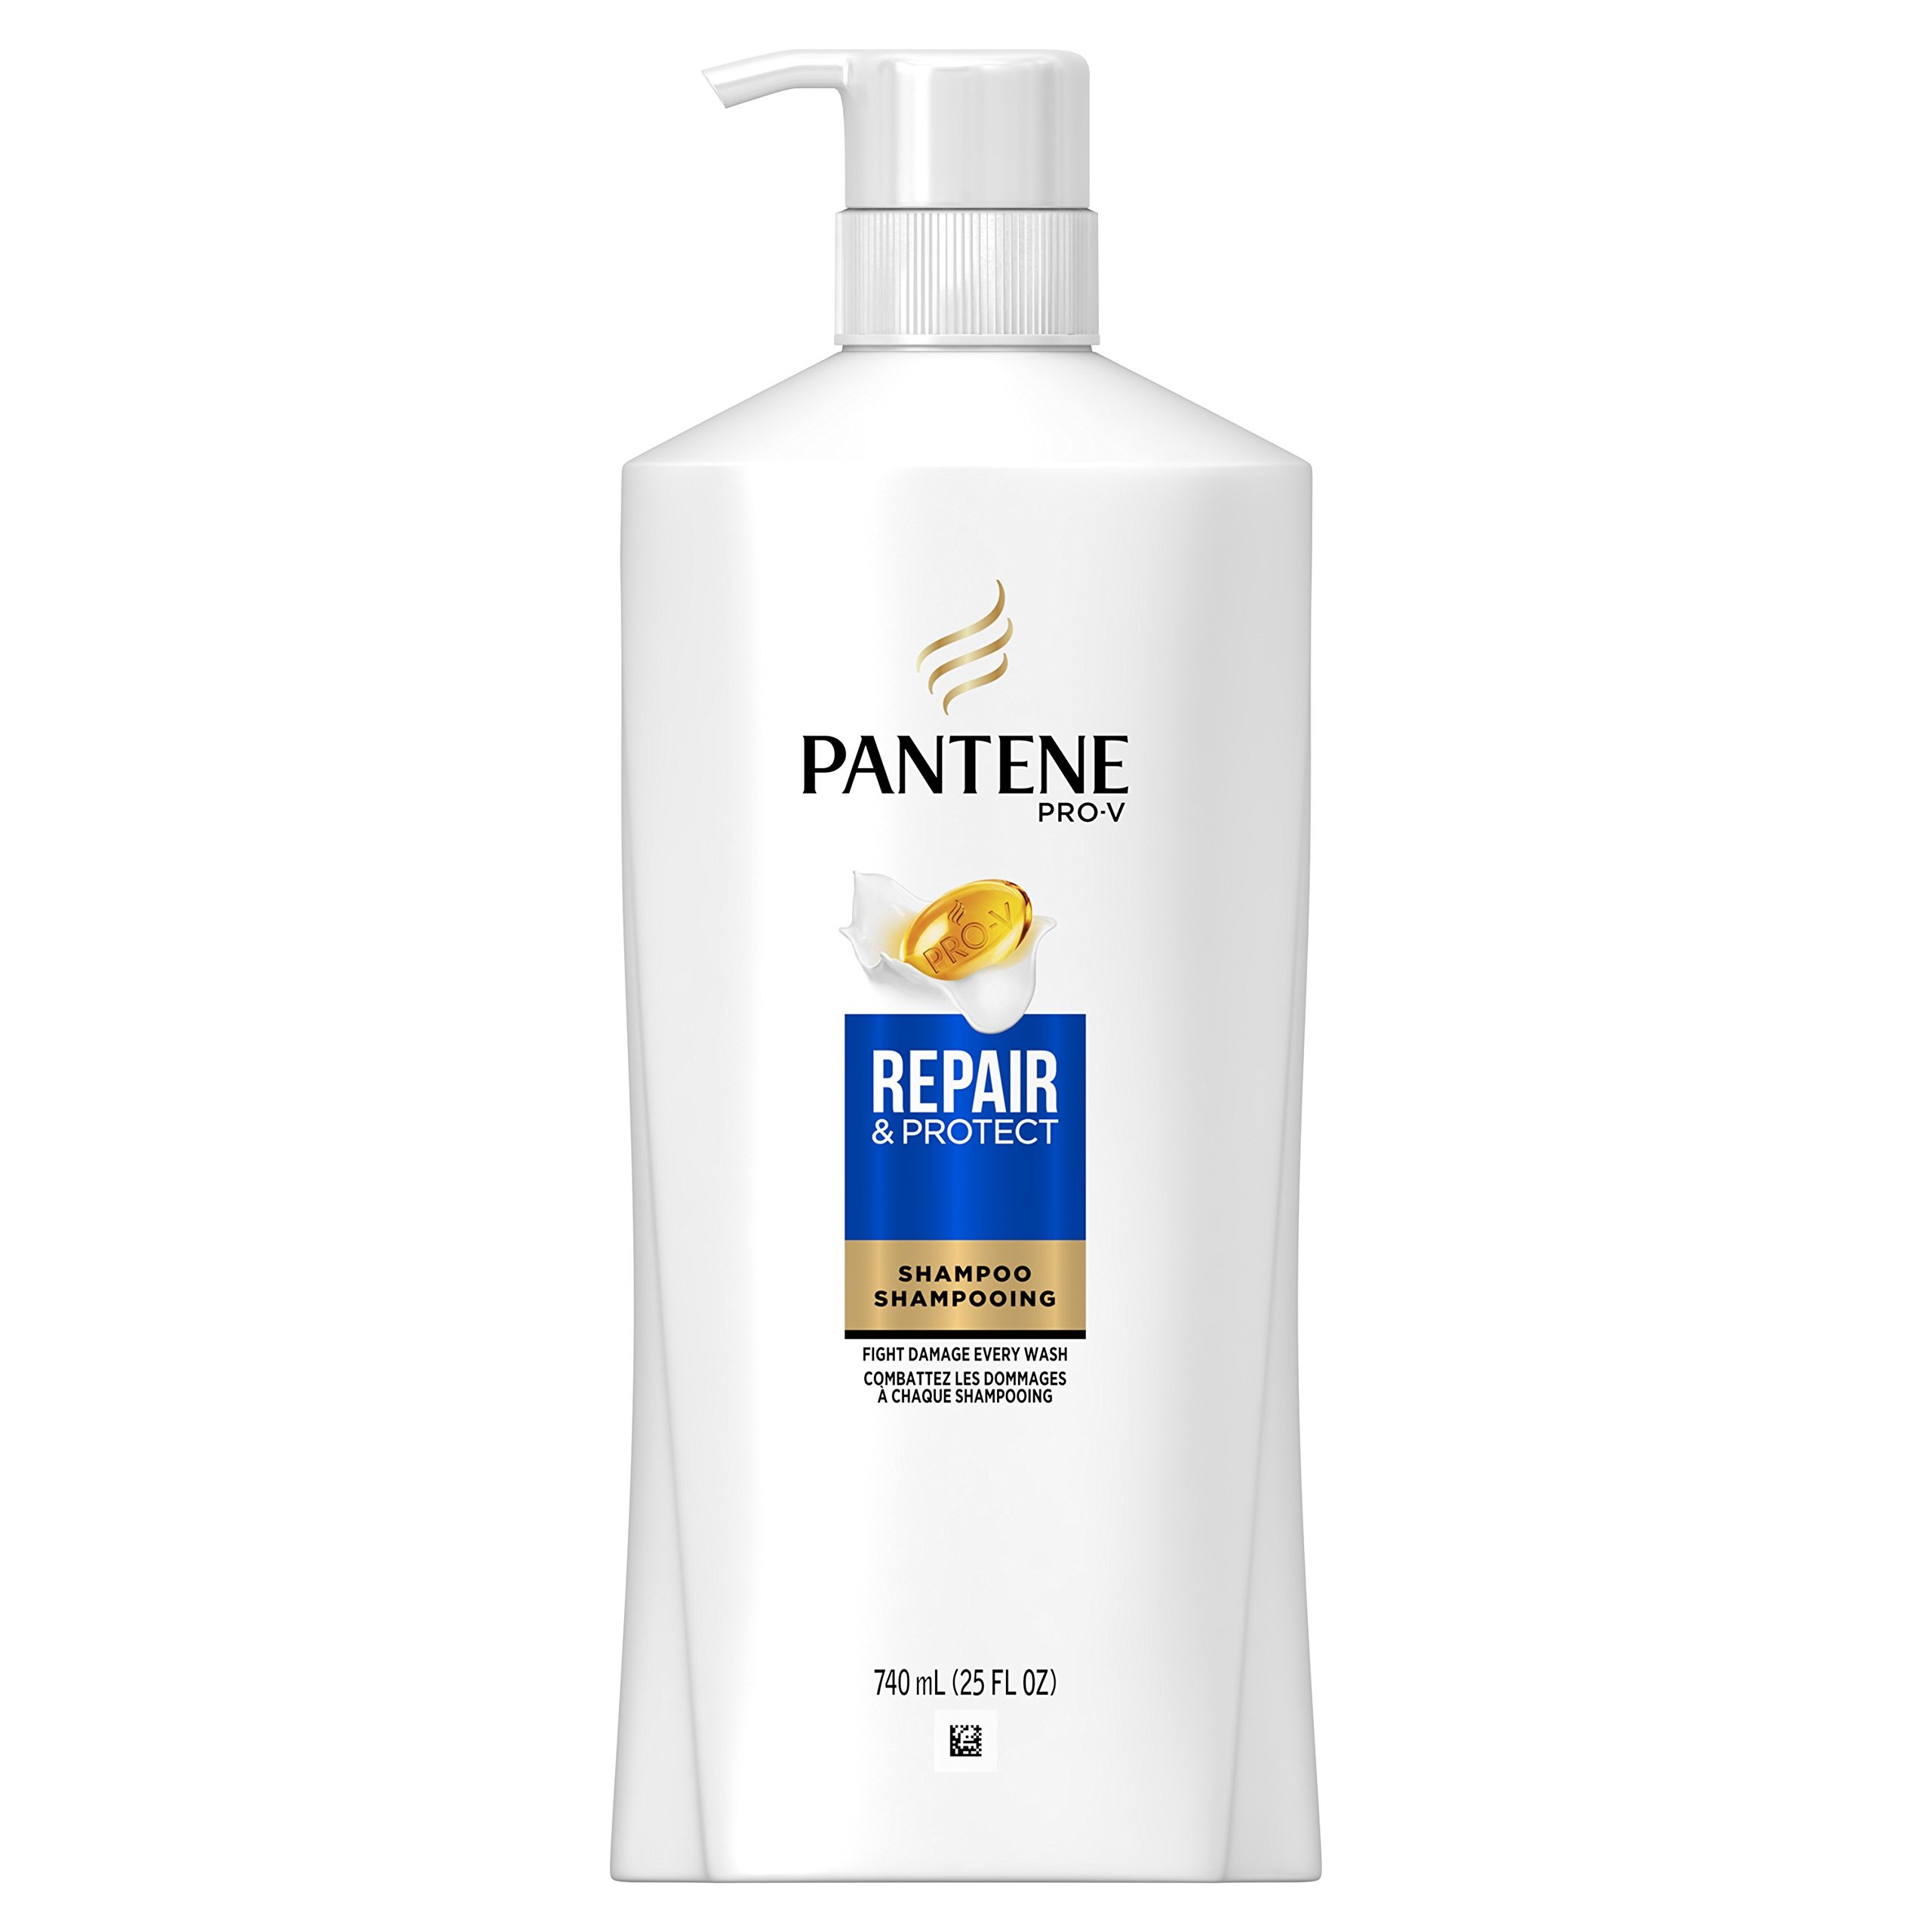
Item Name: Pantene Pro-V Repair & Protect Shampoo, 25 Fl Oz
Bullet Point 1: Repair & Protect Shampoo nourishes hair with a potent blend of Pro-V nutrients and antioxidants so hair is strong against damage
Bullet Point 2: Strengthens hair for 2x less breakage (shampoo & conditioner system vs. Non-conditioning shampoo)
Bullet Point 3: Gently cleanses hair with a nutrient-rich lather that wraps every strand for effortless detangling and lasting shine
Bullet Point 4: Powerful Pro-V formula instantly nourishes to help repair and protect hair from damage
Bullet Point 5: Visibly replenishes dry, lifeless hair for softness and hydration from root to tip
Value: 25.0
Unit: Fl Oz

Price: 8.48